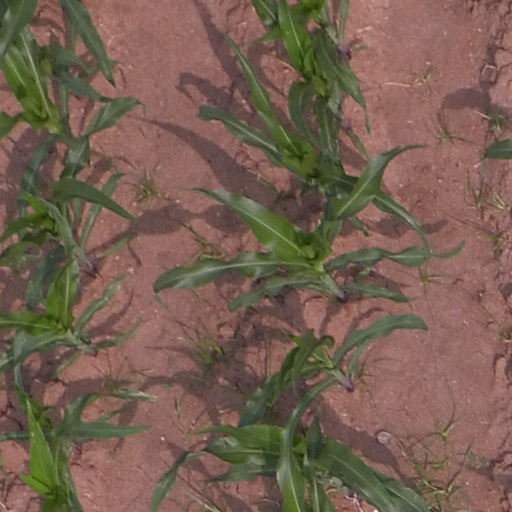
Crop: maize; corn